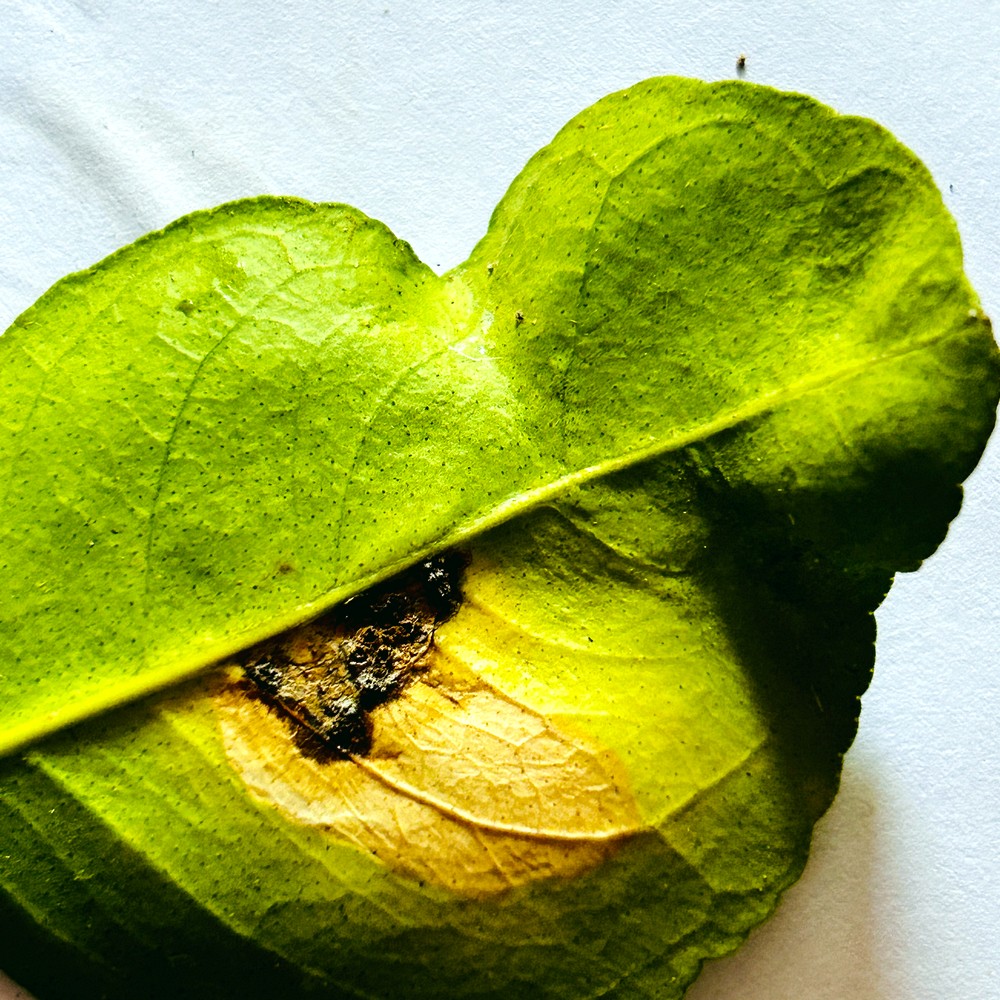
Label: Citrus Canker